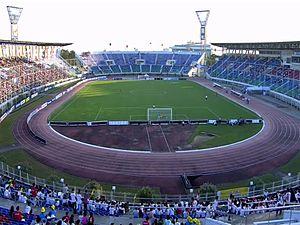
Le stade Thuwunna est un stade, situé à Rangoun, en Birmanie.
L'AFF Suzuki Cup 2016 est une compétition internationale de football, la 11ᵉ édition du Championnat de l'ASEAN de football, championnat regroupant les équipes nationales de l'ASEAN, inauguré en 1996. Autrefois appelée Tiger Cup lors des premières éditions, la Coupe a changé de nom depuis 2008 car elle est désormais sponsorisée par l'entreprise japonaise Suzuki.